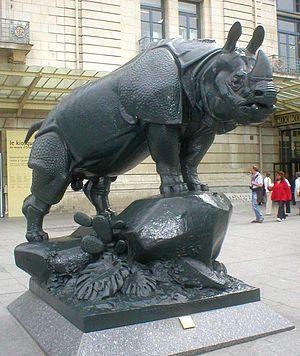
La sculpture animalière est un genre de sculpture qui se caractérise par des œuvres dont le sujet principal est un animal, domestique, sauvage ou imaginaire.
Le rhinocéros, dont le nom en latin, rhinoceros, est déjà fixé à l'époque romaine et signifie littéralement corne sur le nez, est un animal qui a toujours impressionné l'homme par son aspect terrifiant et massif. Représenté dès les temps préhistoriques, il a, au cours des siècles, été souvent l'objet d'estampes, de tableaux ou de sculptures. Ce thème apparaît également dans la littérature ou le cinéma.
Le musée d’Orsay est un musée national inauguré en 1986, situé dans le 7ᵉ arrondissement de Paris le long de la rive gauche de la Seine. Il est installé dans l’ancienne gare d'Orsay, construite par Victor Laloux de 1898 à 1900 et réaménagée en musée sur décision du Président de la République Valéry Giscard d'Estaing. Ses collections présentent l’art occidental de 1848 à 1914, dans toute sa diversité : peinture, sculpture, arts décoratifs, art graphique, photographie, architecture, etc. Il est l’un des plus grands musées d’Europe pour cette période.
L'Exposition universelle de 1878 est la troisième Exposition universelle de Paris ; elle a lieu du 1ᵉʳ mai au 31 octobre 1878 sur le Champ-de-Mars.